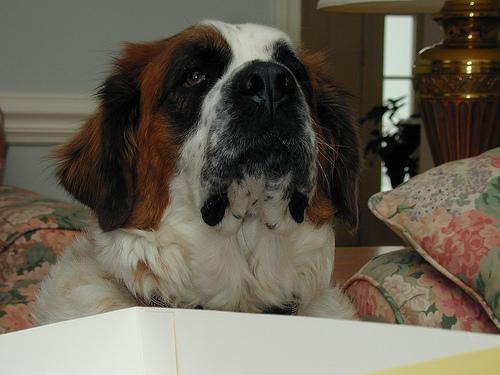
Saint_Bernard